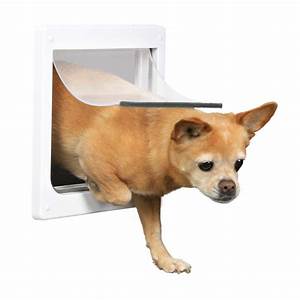
Label: cane